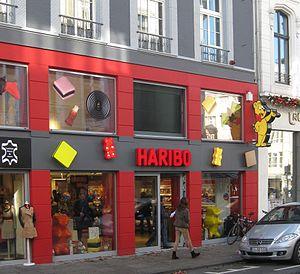
Haribo est une marque de confiserie allemande et le nom d'une multinationale fondée en 1920 par le confiseur allemand Hans Riegel. Elle tient son nom de son inventeur et de sa ville d'origine, Bonn : Hans Riegel Bonn.